Bionic architecture

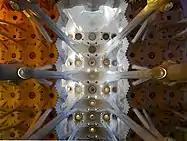
The ceiling of the 'Sagrada Familia', with patterns that mirror the shapes of flowers

Following the rise of the Industrial Revolution, many theorists became concerned with the underlying implications of modern, technological advancements and thus, re-explored the idea of ‘nature-centred architecture’. Most bionic architectures built during this era can be seen drawing away from the common iron construction and instead, exploring more futuristic styles. For example, Antonio Gaudi's "Sagrada Familia’s" interior design drew its inspiration from various shapes and patterns of plants while its pillars mirrored the structure of human bones. Such influences were based on Gaudi's realisation of the potential for mimicking nature in order to enhance the functionality of his buildings. Joseph Paxton's, "Crystal Palace" also uses lattice grids in order to mimic the human bone structure and thus, create a more rigid structure. The "Crystal Palace" has also imitated the vein tissues found in water lilies and the human thighbone. This reduced the building's surface tension, thereby allowing it to carry more weight without the use of an excessive amount of materials.